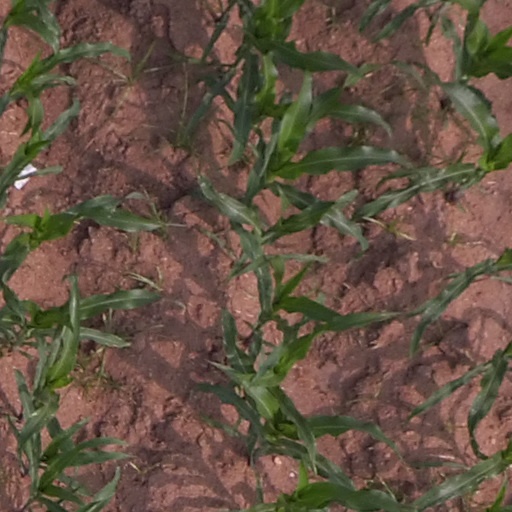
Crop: maize; corn